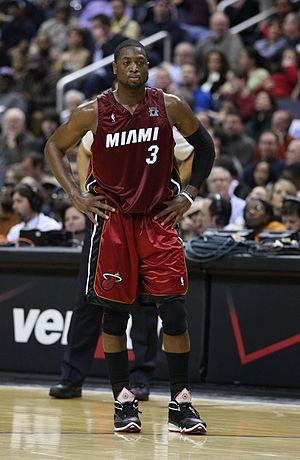
Le Heat de Miami est une franchise de la National Basketball Association basée à Miami en Floride. Elle évolue au sein de la Conférence Est, dans la Division Sud-Est. Malgré seulement trois décennies d'existence, le Heat dispose d'un des plus grands palmarès de la ligue avec cinq finales NBA et trois titres de champion. Le Heat dispute ses matchs à domicile dans l'American Airlines Arena.